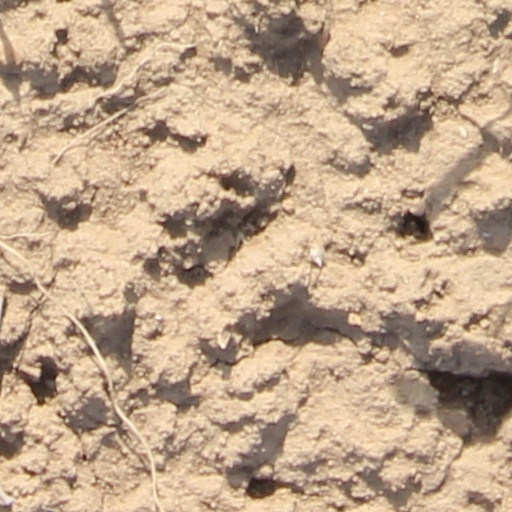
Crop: wheat